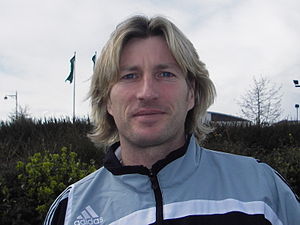
Robbie Savage
Robbie Savage
Robert William "Robbie" Savage er en professionel fodboldspiller som spiller som midtbanespiller. Han spiller i øjeblikket for Derby County, og han har tidligere spillet for det walisiske landshold.